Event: Nepal Earthquake
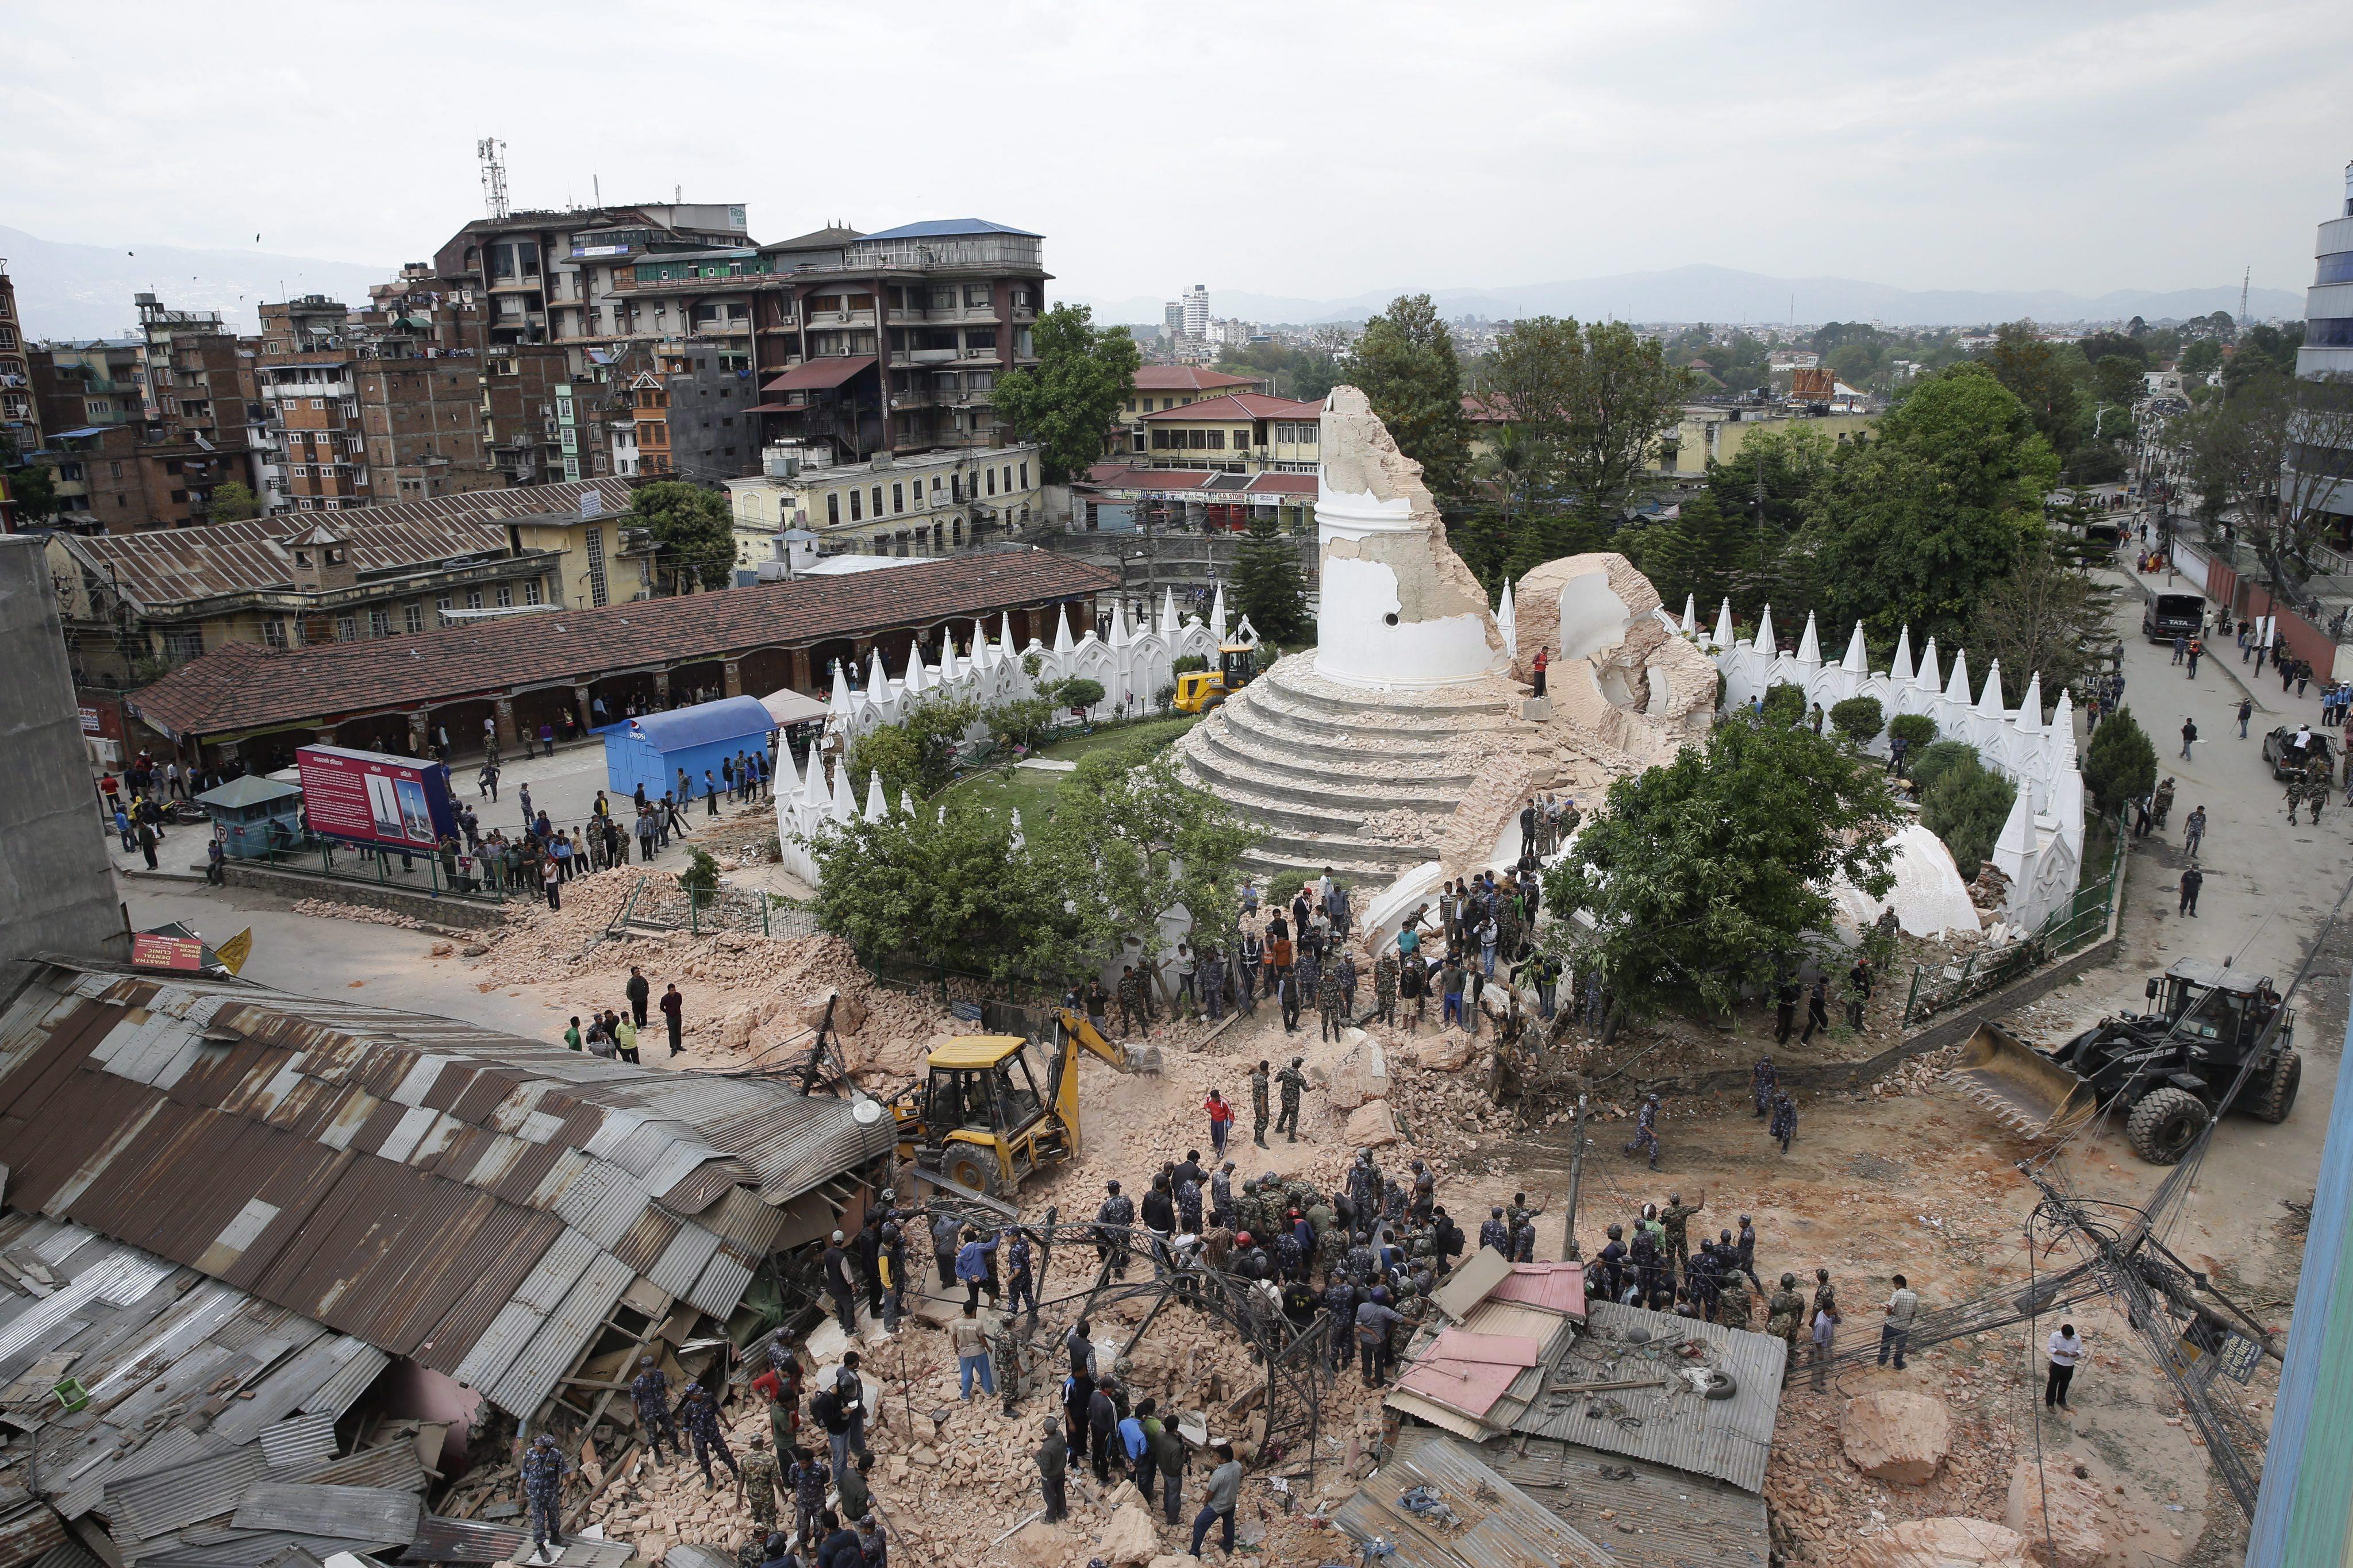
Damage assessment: damage